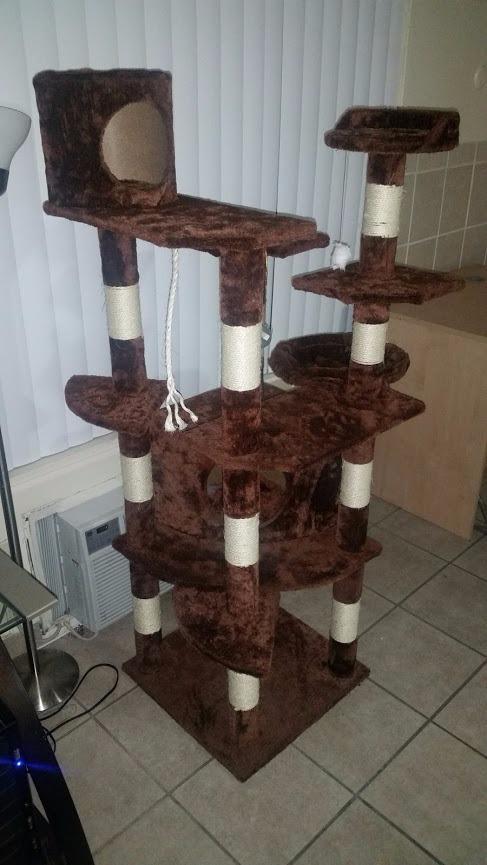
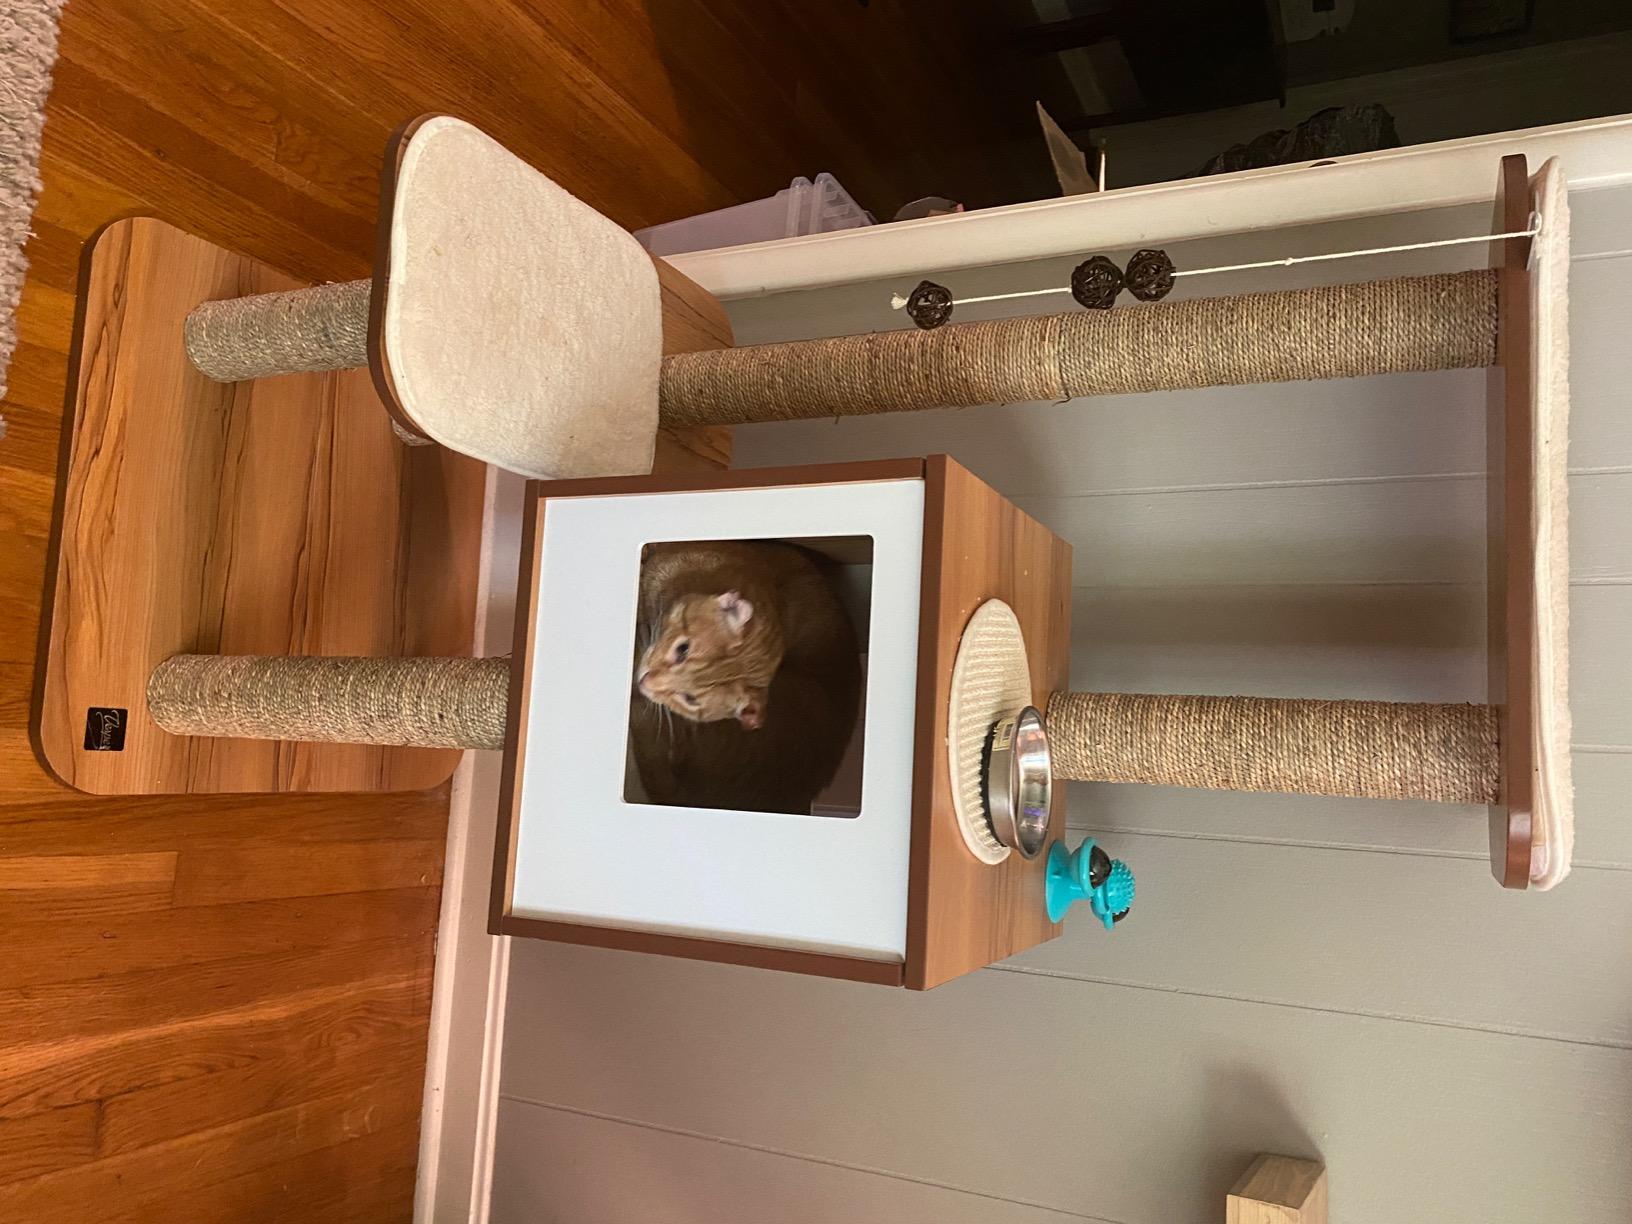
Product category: items_cat tree
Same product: no